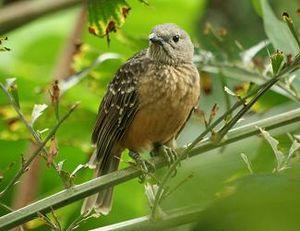
Le Jardinier à poitrine fauve est une espèce de oiseau jardinier d'Australie et de Nouvelle-Guinée